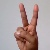
The image shows a hand gesture representing the letter 'V' in Indian Sign Language.